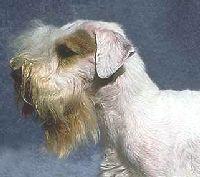
Sealyham_terrier